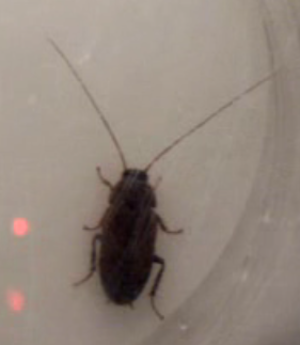
Les Diploptera sont un genre de blattes utilisées notamment dans la recherche moléculaire sur les allatostatines. L'espèce Diploptera punctata est la seule blatte qui soit vivipare.